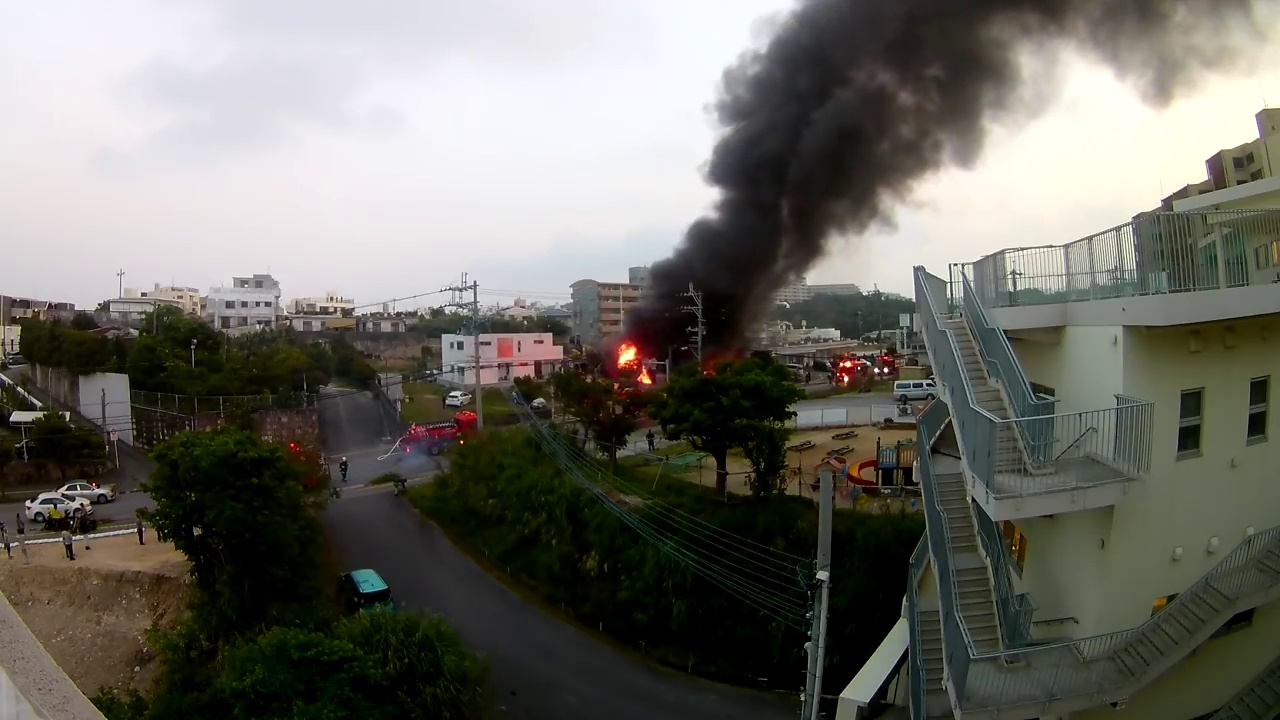
Fire: yes
Smoke: yes